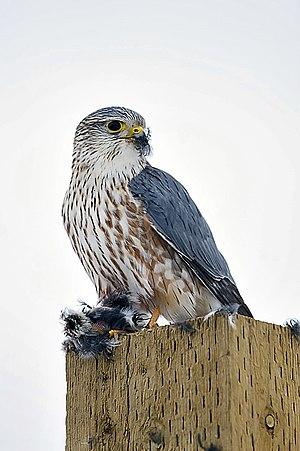
Le Faucon émerillon, aussi appelé Faucon Merlin est une espèce de petits rapaces diurnes compacts et actifs des milieux ouverts. Il traque ses proies en volant à faible hauteur. Il reste longtemps à l'affût posé sur un perchoir bas ou une motte de terre.
La plaine de Villefagnan est un site Natura 2000 « directive oiseaux » situé en Charente. Cette plaine abrite de nombreux oiseaux dont 17 espèces reconnues d'intérêt communautaire et c'est en particulier une des deux principales zones de survivance de l'outarde canepetière en Charente une des huit zones en Poitou-Charentes.